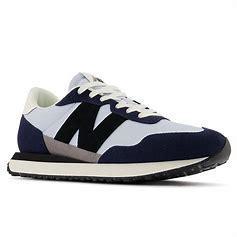
Brand: New
Model: Balance 237